Saigon Love Story

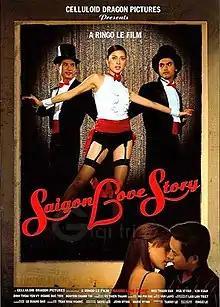
Film poster

Saigon Love Story is Vietnam's first movie musical filmed entirely on location in Vietnam including Saigon and Phan Thiet. One of the first films independently produced outside of the Communist controlled film industry, overseas Vietnamese director Ringo Le decided to return to his birthplace to shoot his first feature film project. "Saigon Love Story" had a screening at VC FilmFest 2006. The film was an official selection into the Panorama selection at the Shanghai International Film Festival 2006 and was nominated for the "Winds of Asia-Best New Film Award" at the Tokyo International Film Festival 2006. The film traveled throughout the United States in sold-out roadshow tours to help bring attention to Vietnamese films and artists, but which also created political controversy. It was released on Valentine's Day in 2008 across Vietnam.